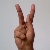
The image shows a hand gesture representing the letter 'K' in Indian Sign Language.